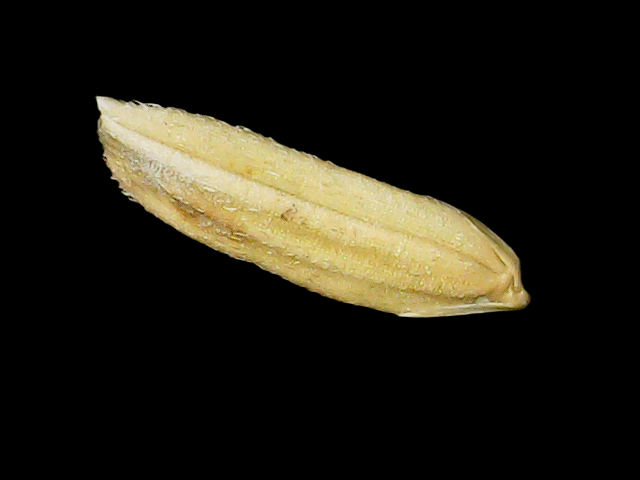
Rice variety: Binadhan21